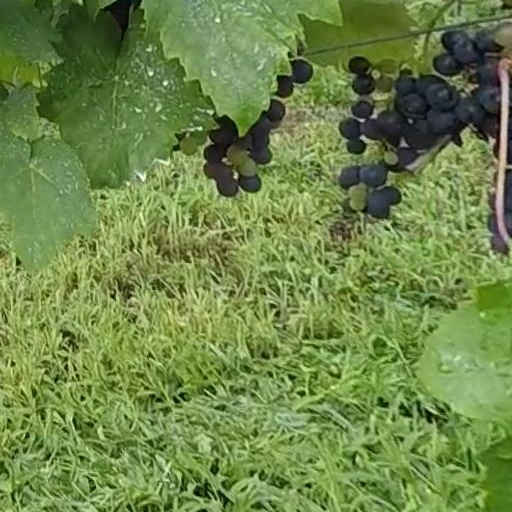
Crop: grape